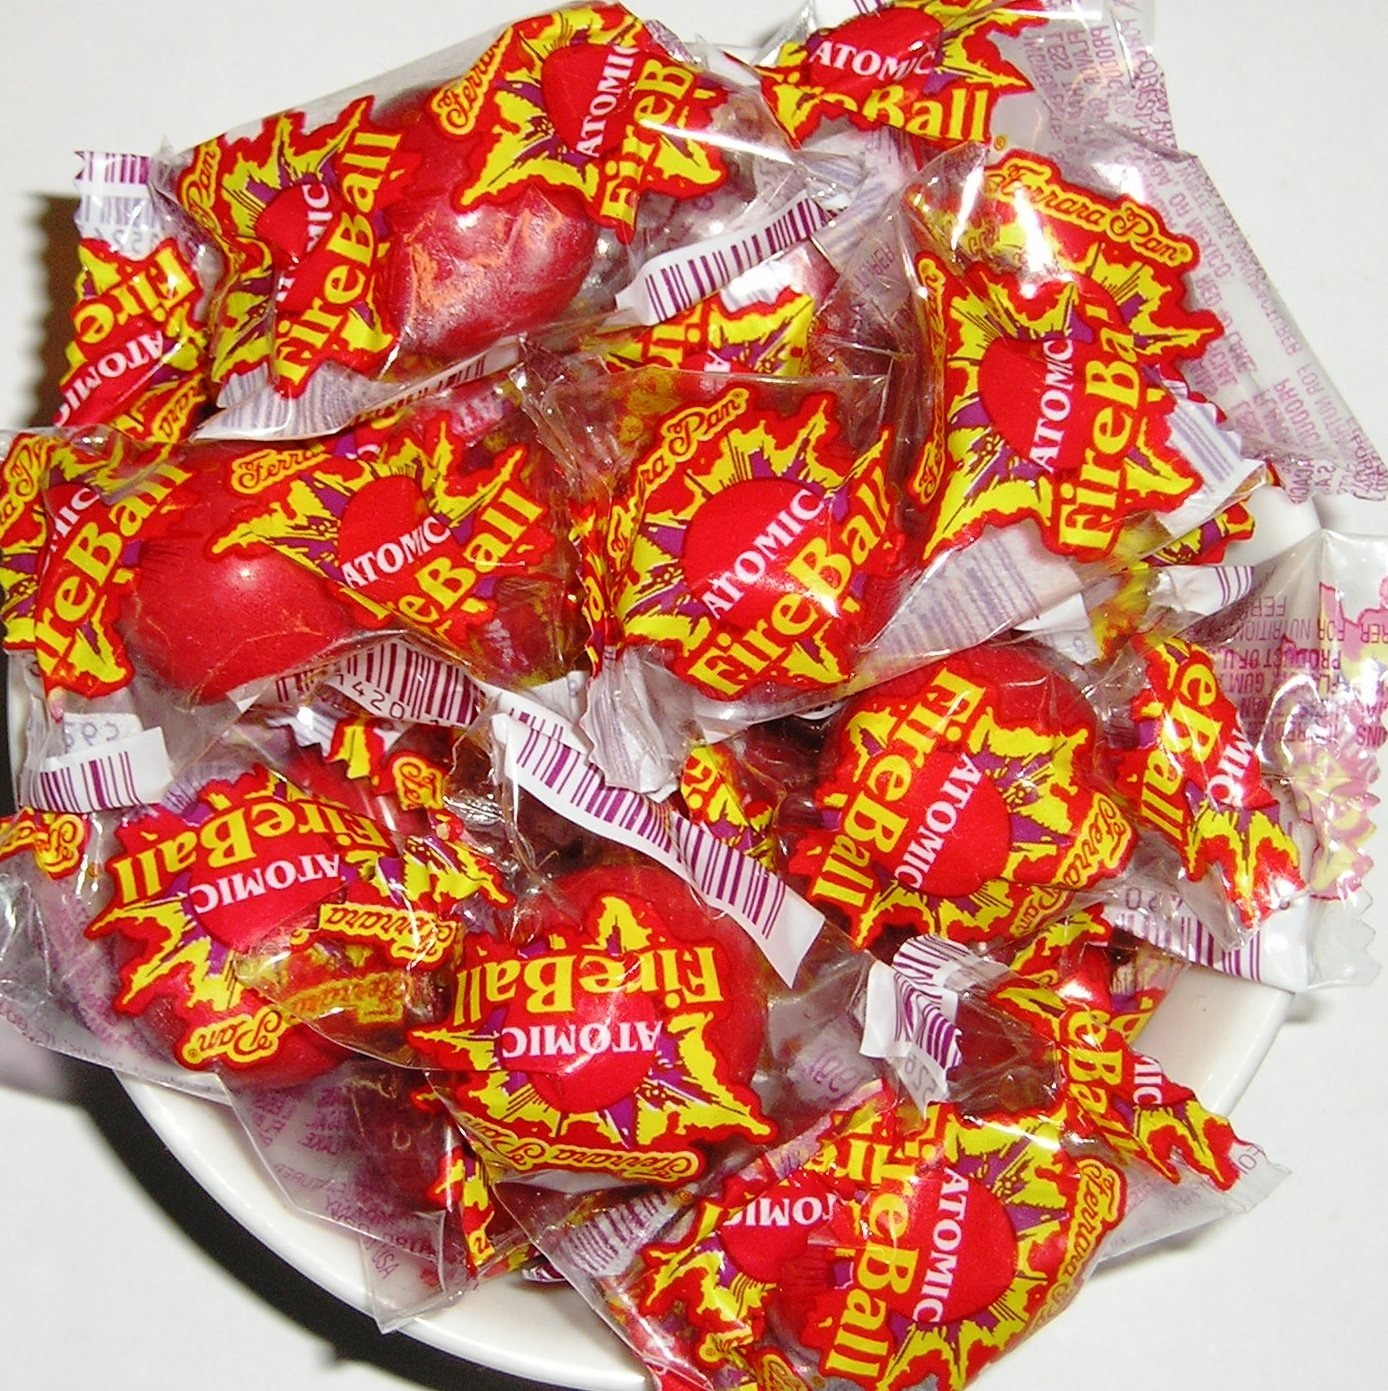
Item Name: ATOMIC FireBall Jawbreaker Candy (2 POUND BAG)
Bullet Point 1: Large 2 Pound Bag of Atomic FireBall Candy: Contains 32 Ounce Bag with Round Red Hard Candy Pieces
Bullet Point 2: Ferrara Brand Candy: Modern Style with Fun Atomic Theme
Bullet Point 3: Perfect for Birthdays, New Year's, Parties, or Anytime Candy Treats
Bullet Point 4: Bulk 1.297 Kilogram Bag: Great for Sharing or Stocking Fillers
Bullet Point 5: Made in the USA: Delicious Atomic FireBall Candy with a Huge 2 Pound Bag
Value: 32.0
Unit: Ounce

Price: 29.8